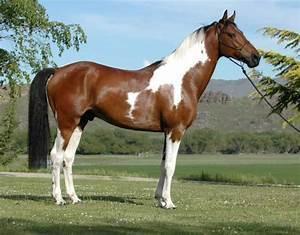
horse